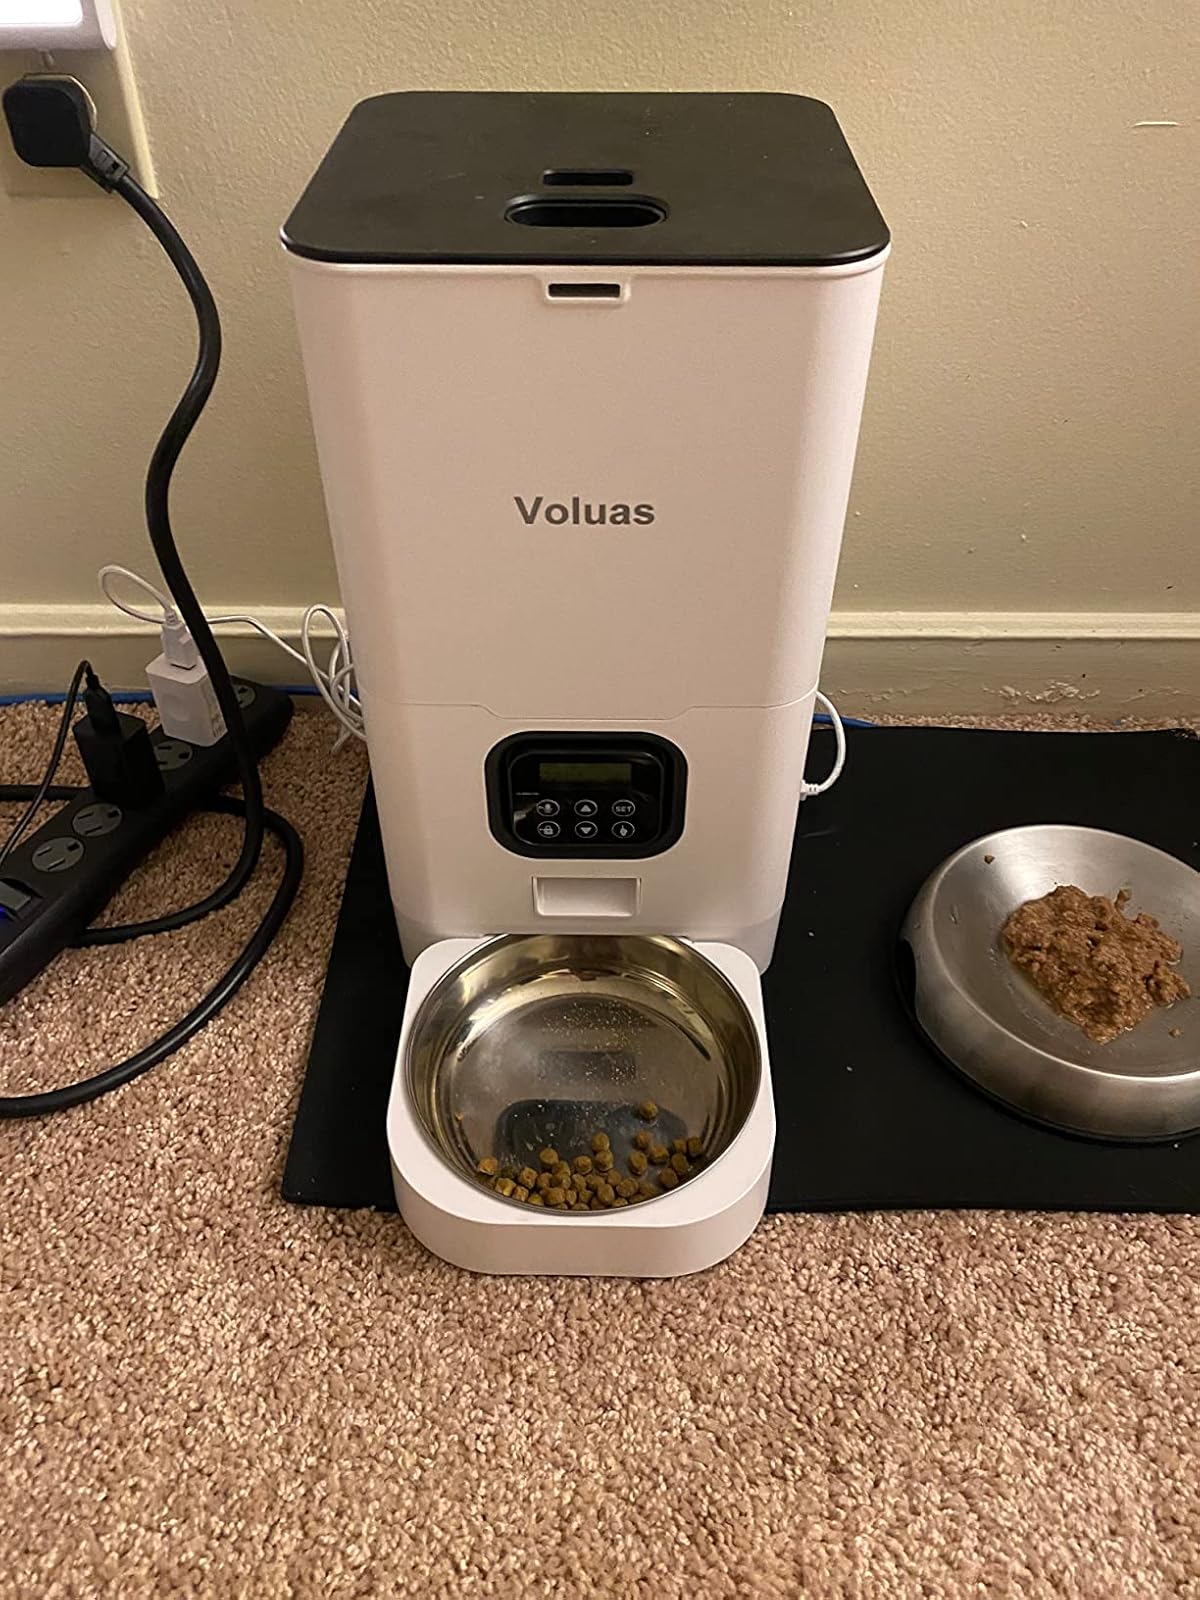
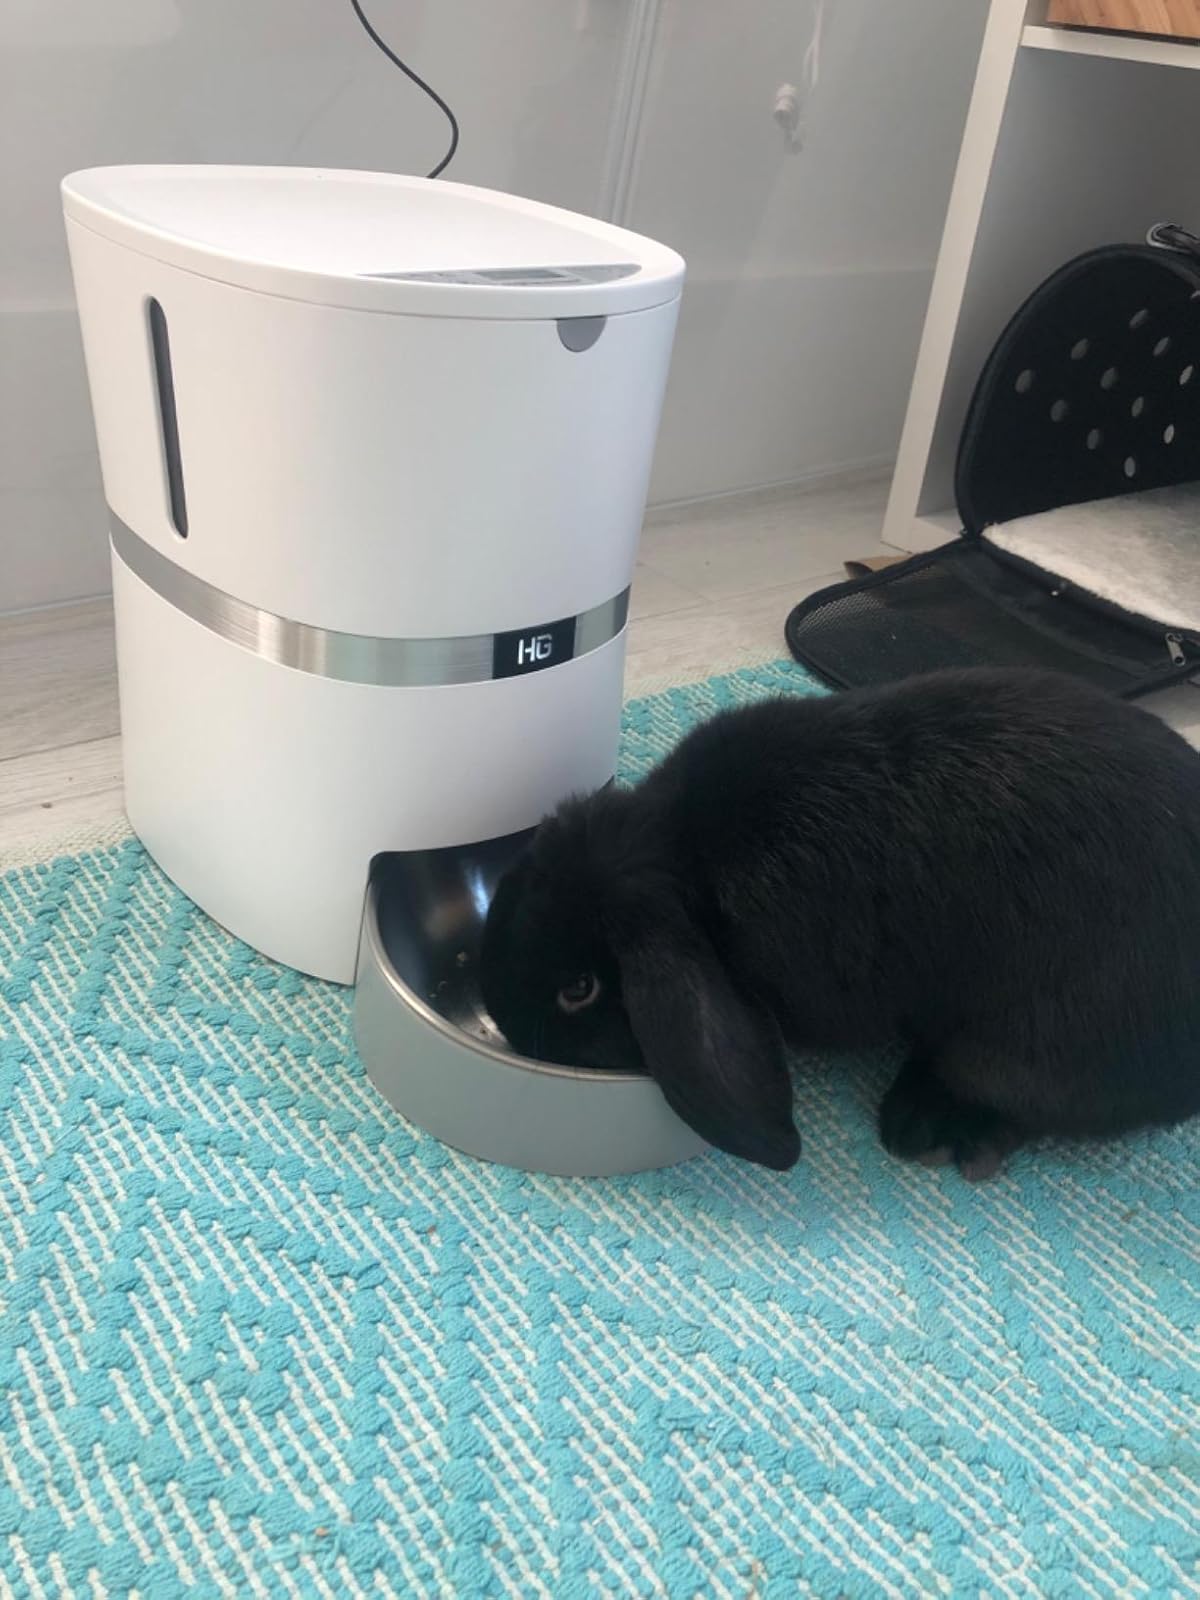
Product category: items_feeder
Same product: no